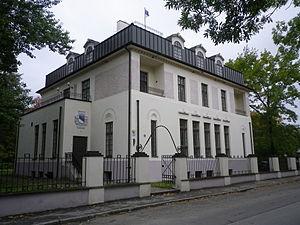
Wivi Lönn était une architecte finlandaise et la première femme architecte à établir son propre bureau d'architecte en Finlande.
La Société Sakala est une société d'étudiants de l'université de Tartu fondée le 14 mars 1909.